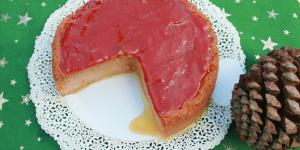
flan de guayaba sin horno